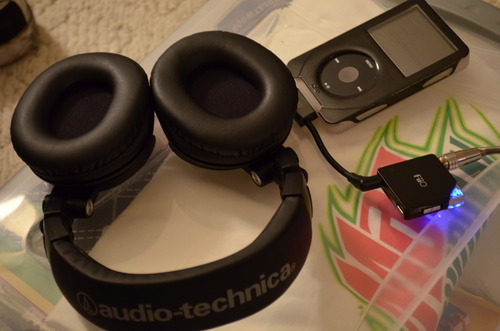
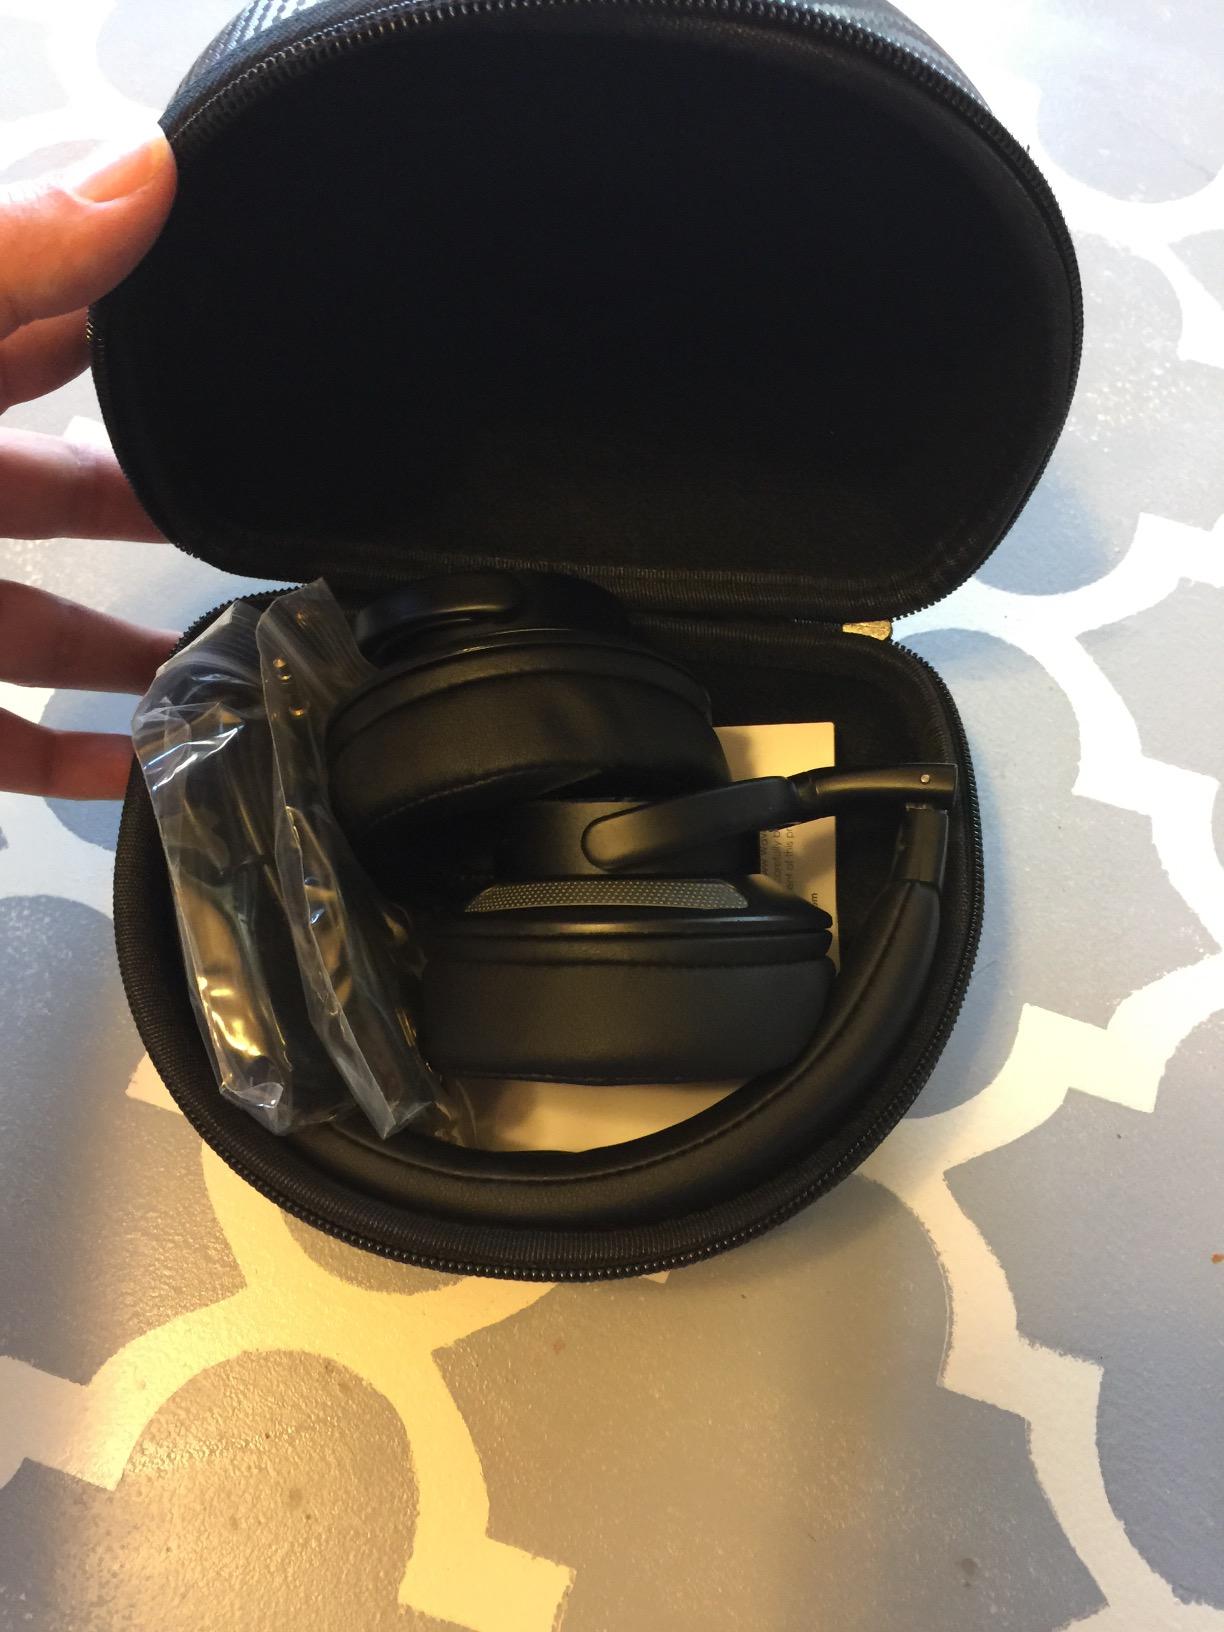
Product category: headphones
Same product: no